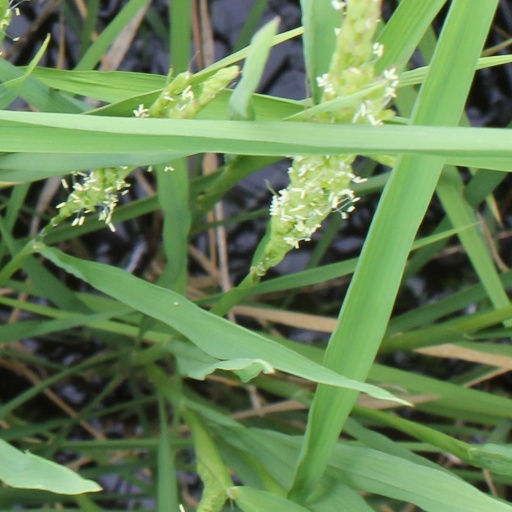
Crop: rice